In for a Murder

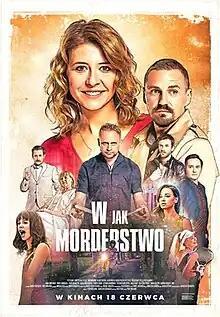
Polish theatrical release poster

In for a Murder is a 2021 Polish crime drama film directed by Piotr Mularuk and based on the novel "W jak morderstwo" by Katarzyna Gacek. It was released theatrically in Poland on 18 June 2021 before being released internationally on Netflix on 19 October 2021.